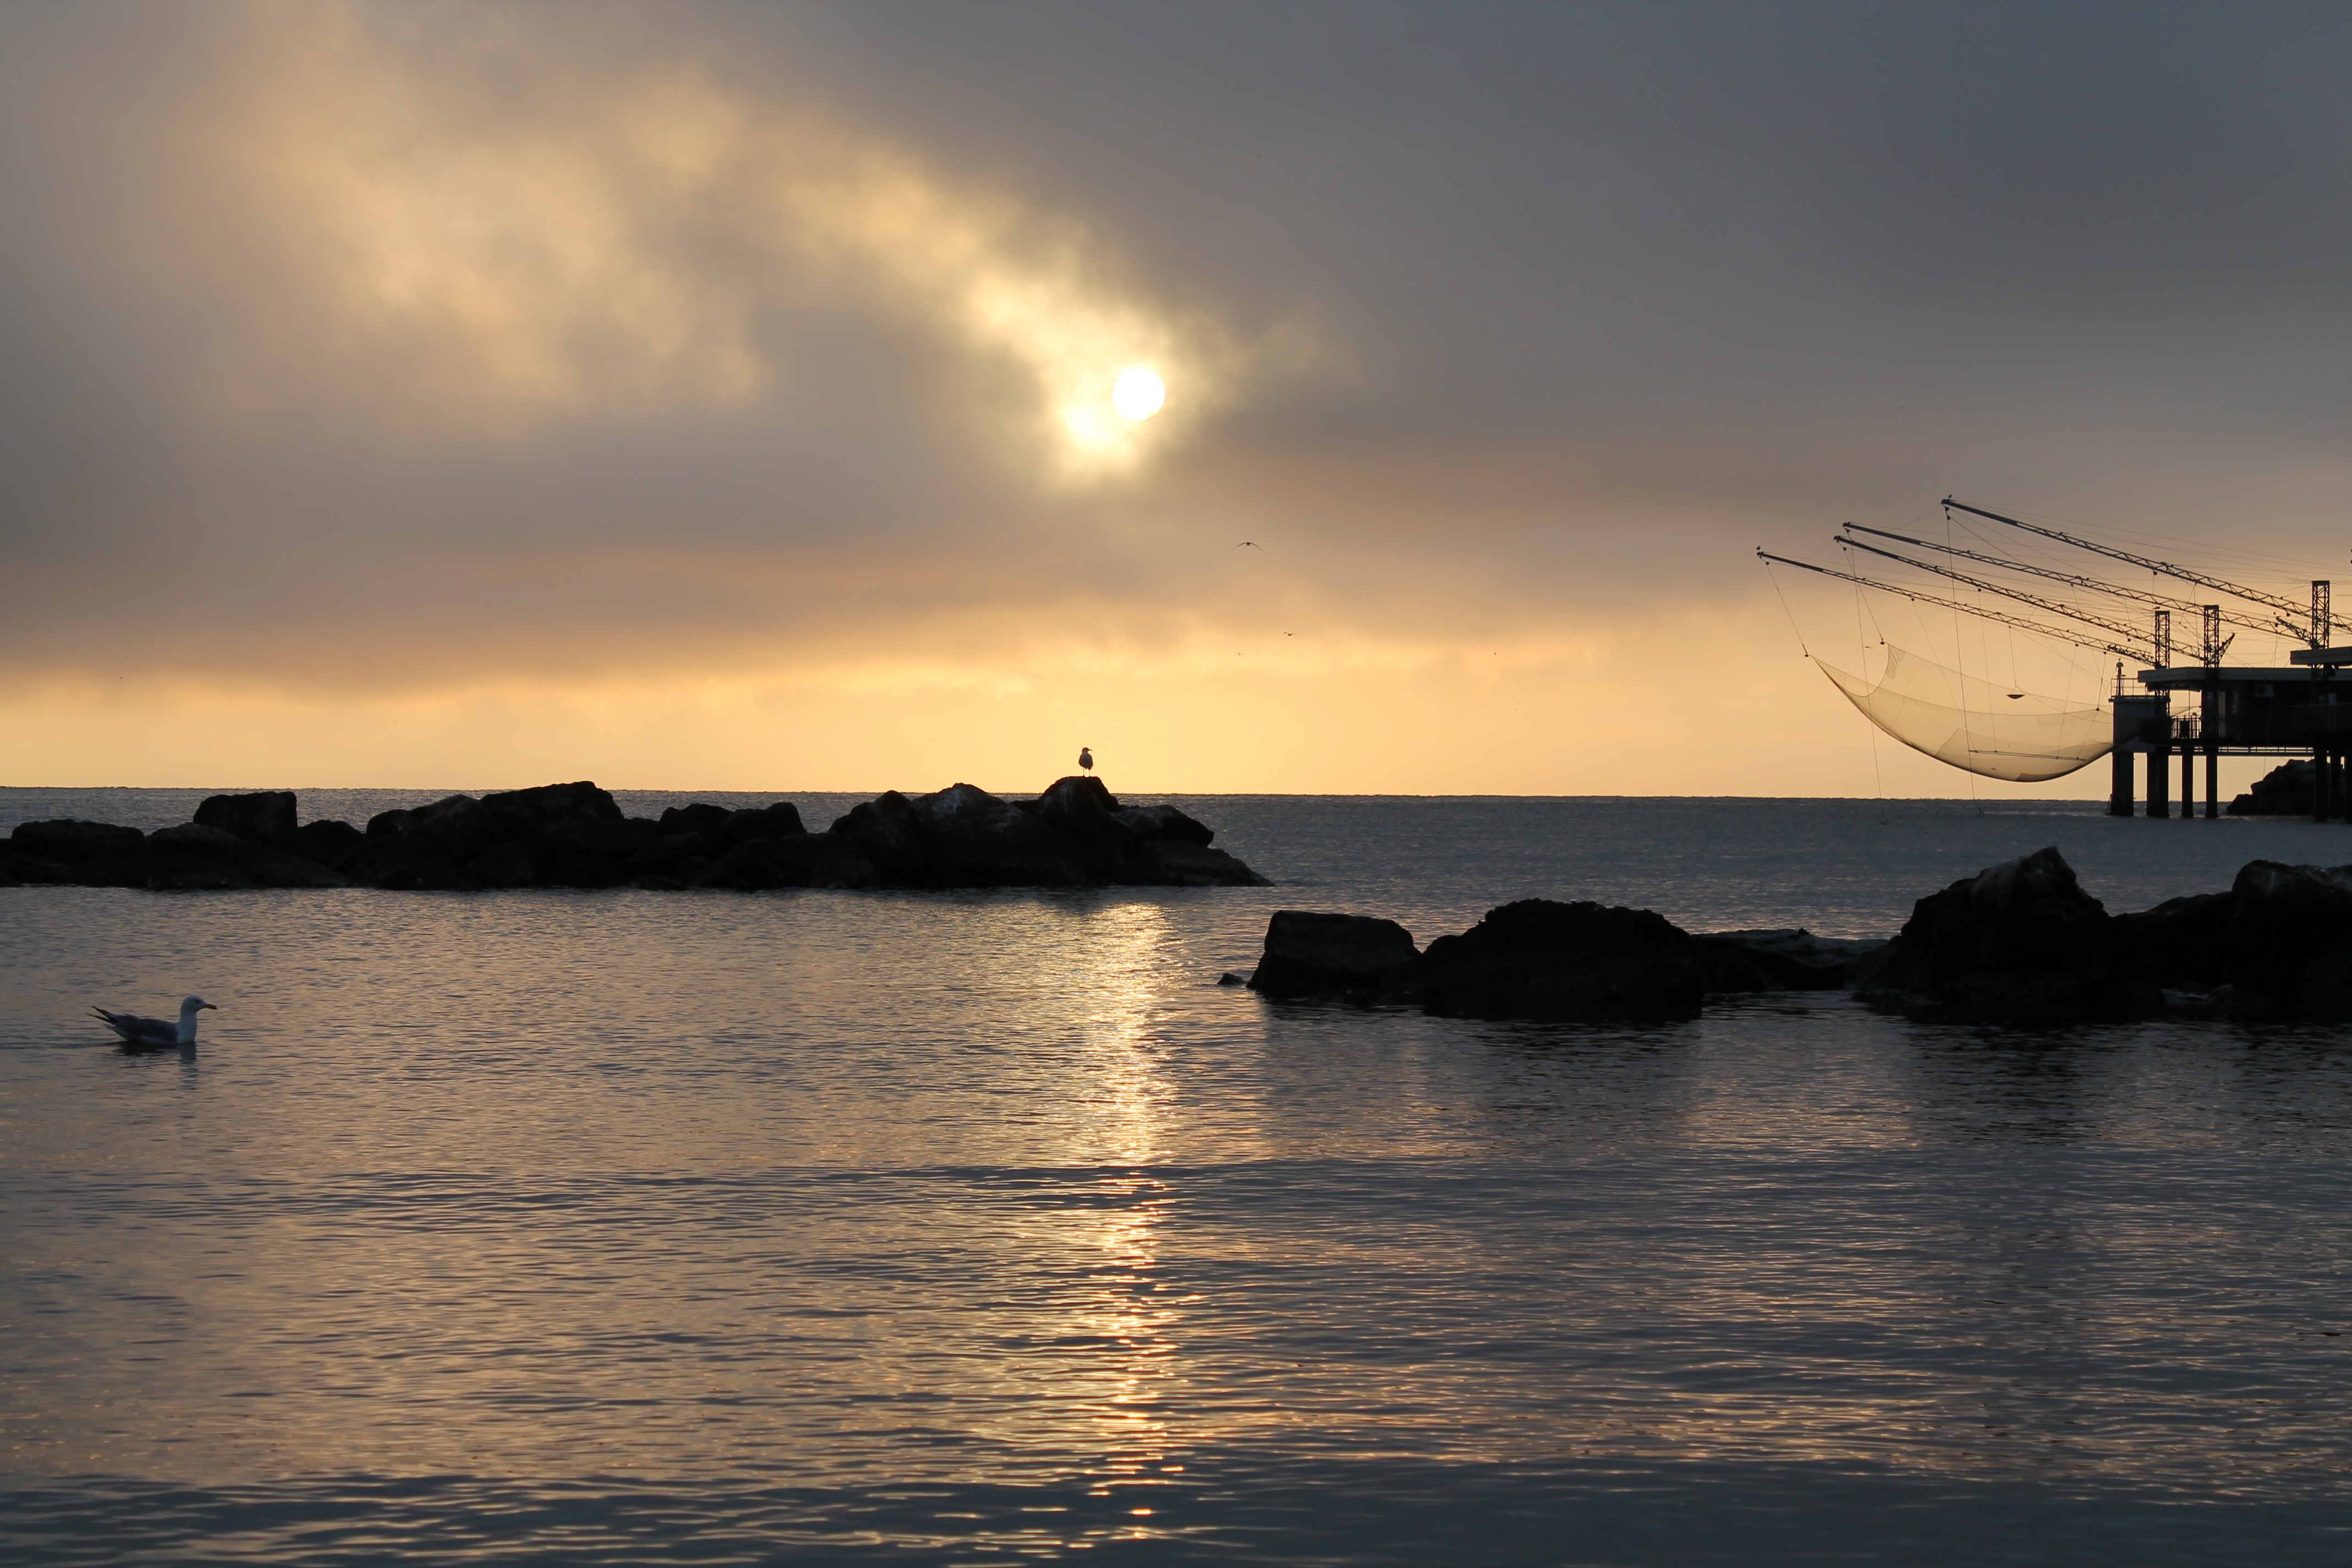
beach, sea, coast, nature, ocean, horizon, cloud, sunrise, sunset, sunlight, morning, shore, wave, dawn, dusk, evening, reflection, vehicle, bay, italy, morgenstimmung, adriatic sea